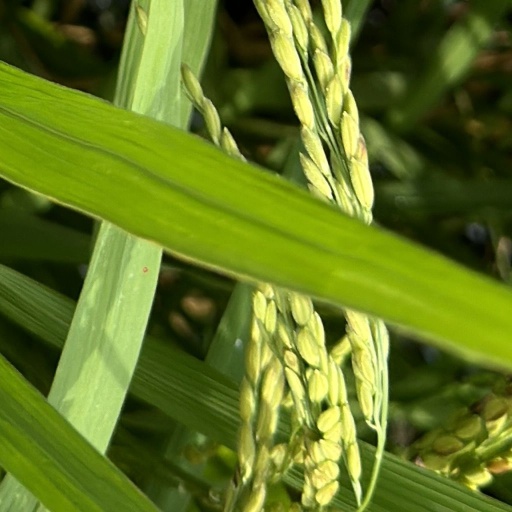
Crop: rice